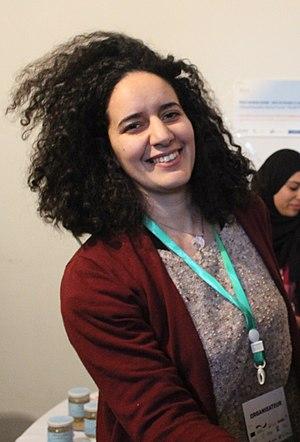
Asma Mansour during Lingare L'Mdina's opening event
100 Women est une série multi-formats créée en 2013 par la BBC. La série concerne le rôle des femmes au XXIᵉ siècle et inclut des événements à Londres et à Mexico. Après la publication de la liste, l'émission, intitulée BBC's Women Season, est diffusée pendant trois semaines, pendant lesquelles la BBC propose également des rapports en ligne, des débats et des articles sur les femmes. Les femmes du monde entier sont encouragées à participer sur Twitter, en commentant la liste, ainsi que les entretiens et les débats qui suivent sa publication. Une nouvelle liste de lauréates est publiée chaque année depuis 2013.
Asma Mansour est une entrepreneuse et féministe tunisienne, qui a co-fondé en 2011 le Centre tunisien pour l'entrepreneuriat social.